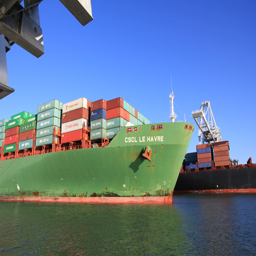
one of many cargo ships waiting to dock .